White Ladies Priory

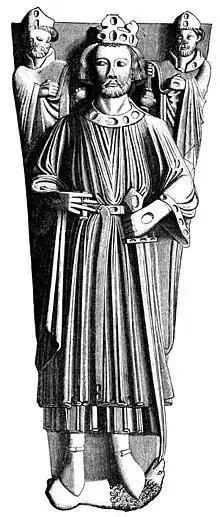
Effigy of King John, from his tomb in Worcester Cathedral

White Ladies benefited considerably from royal generosity in the reign of John. He visited Brewood on at least three occasions and it was possibly on one of these that he gave the priory a weir called Withlakeswere on the River Severn near Bridgnorth, which would create fishing rights. This was later rented out to a local man, Henry FitzRobert, half by Prioress Alditha in 1225 at 5 shillings, and the other half subsequently by Prioress Cecilia, also at 5 shillings. White Ladies must have held 12 bovates of land at Calverton in Nottinghamshire from early in its history but in 1212 a charter of King John removed all secular demands and obligations stemming from it. Issued during the Interdict, this demonstration of the king's piety was witnessed by a group of notables, headed by a favourite, William d'Aubigny, 3rd Earl of Arundel. This foothold in Sherwood Forest was enlarged, at least in value, by John's son, Henry III. On 8 December 1232, while visiting Shrewsbury, he granted the priory the right to assart, enclose and cultivate an acre and a half in the woods near Calverton. In 1241 he allowed the priory to assart and cultivate as they wished a further three acres of land which they already held but were half covered in dead oaks. These areas were enhanced in value by being taken out of waste and exempted from the control of royal forest officials.